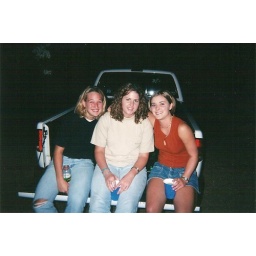
fairly certain there is liquor in that gatorade bottle and probably not water in those blue cups.